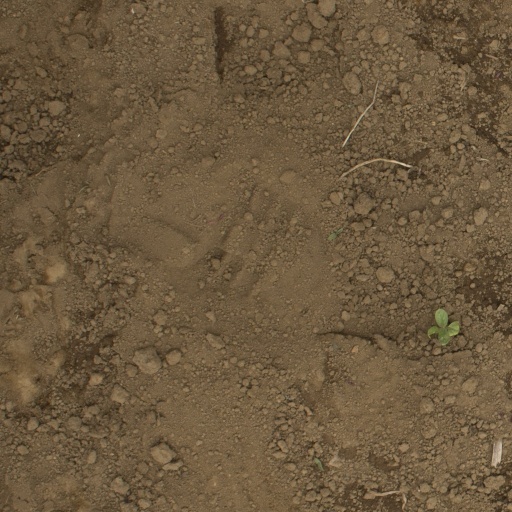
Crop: Jerusalem artichoke